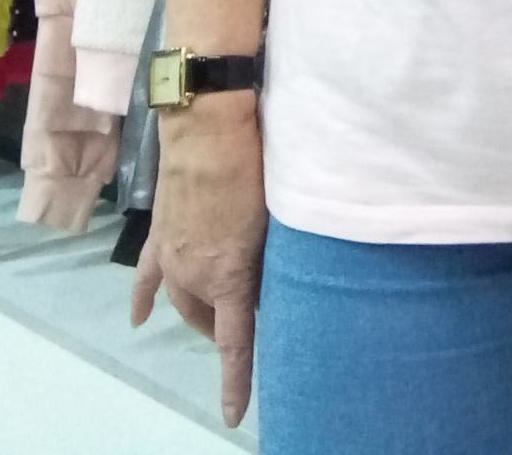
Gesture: no_gesture